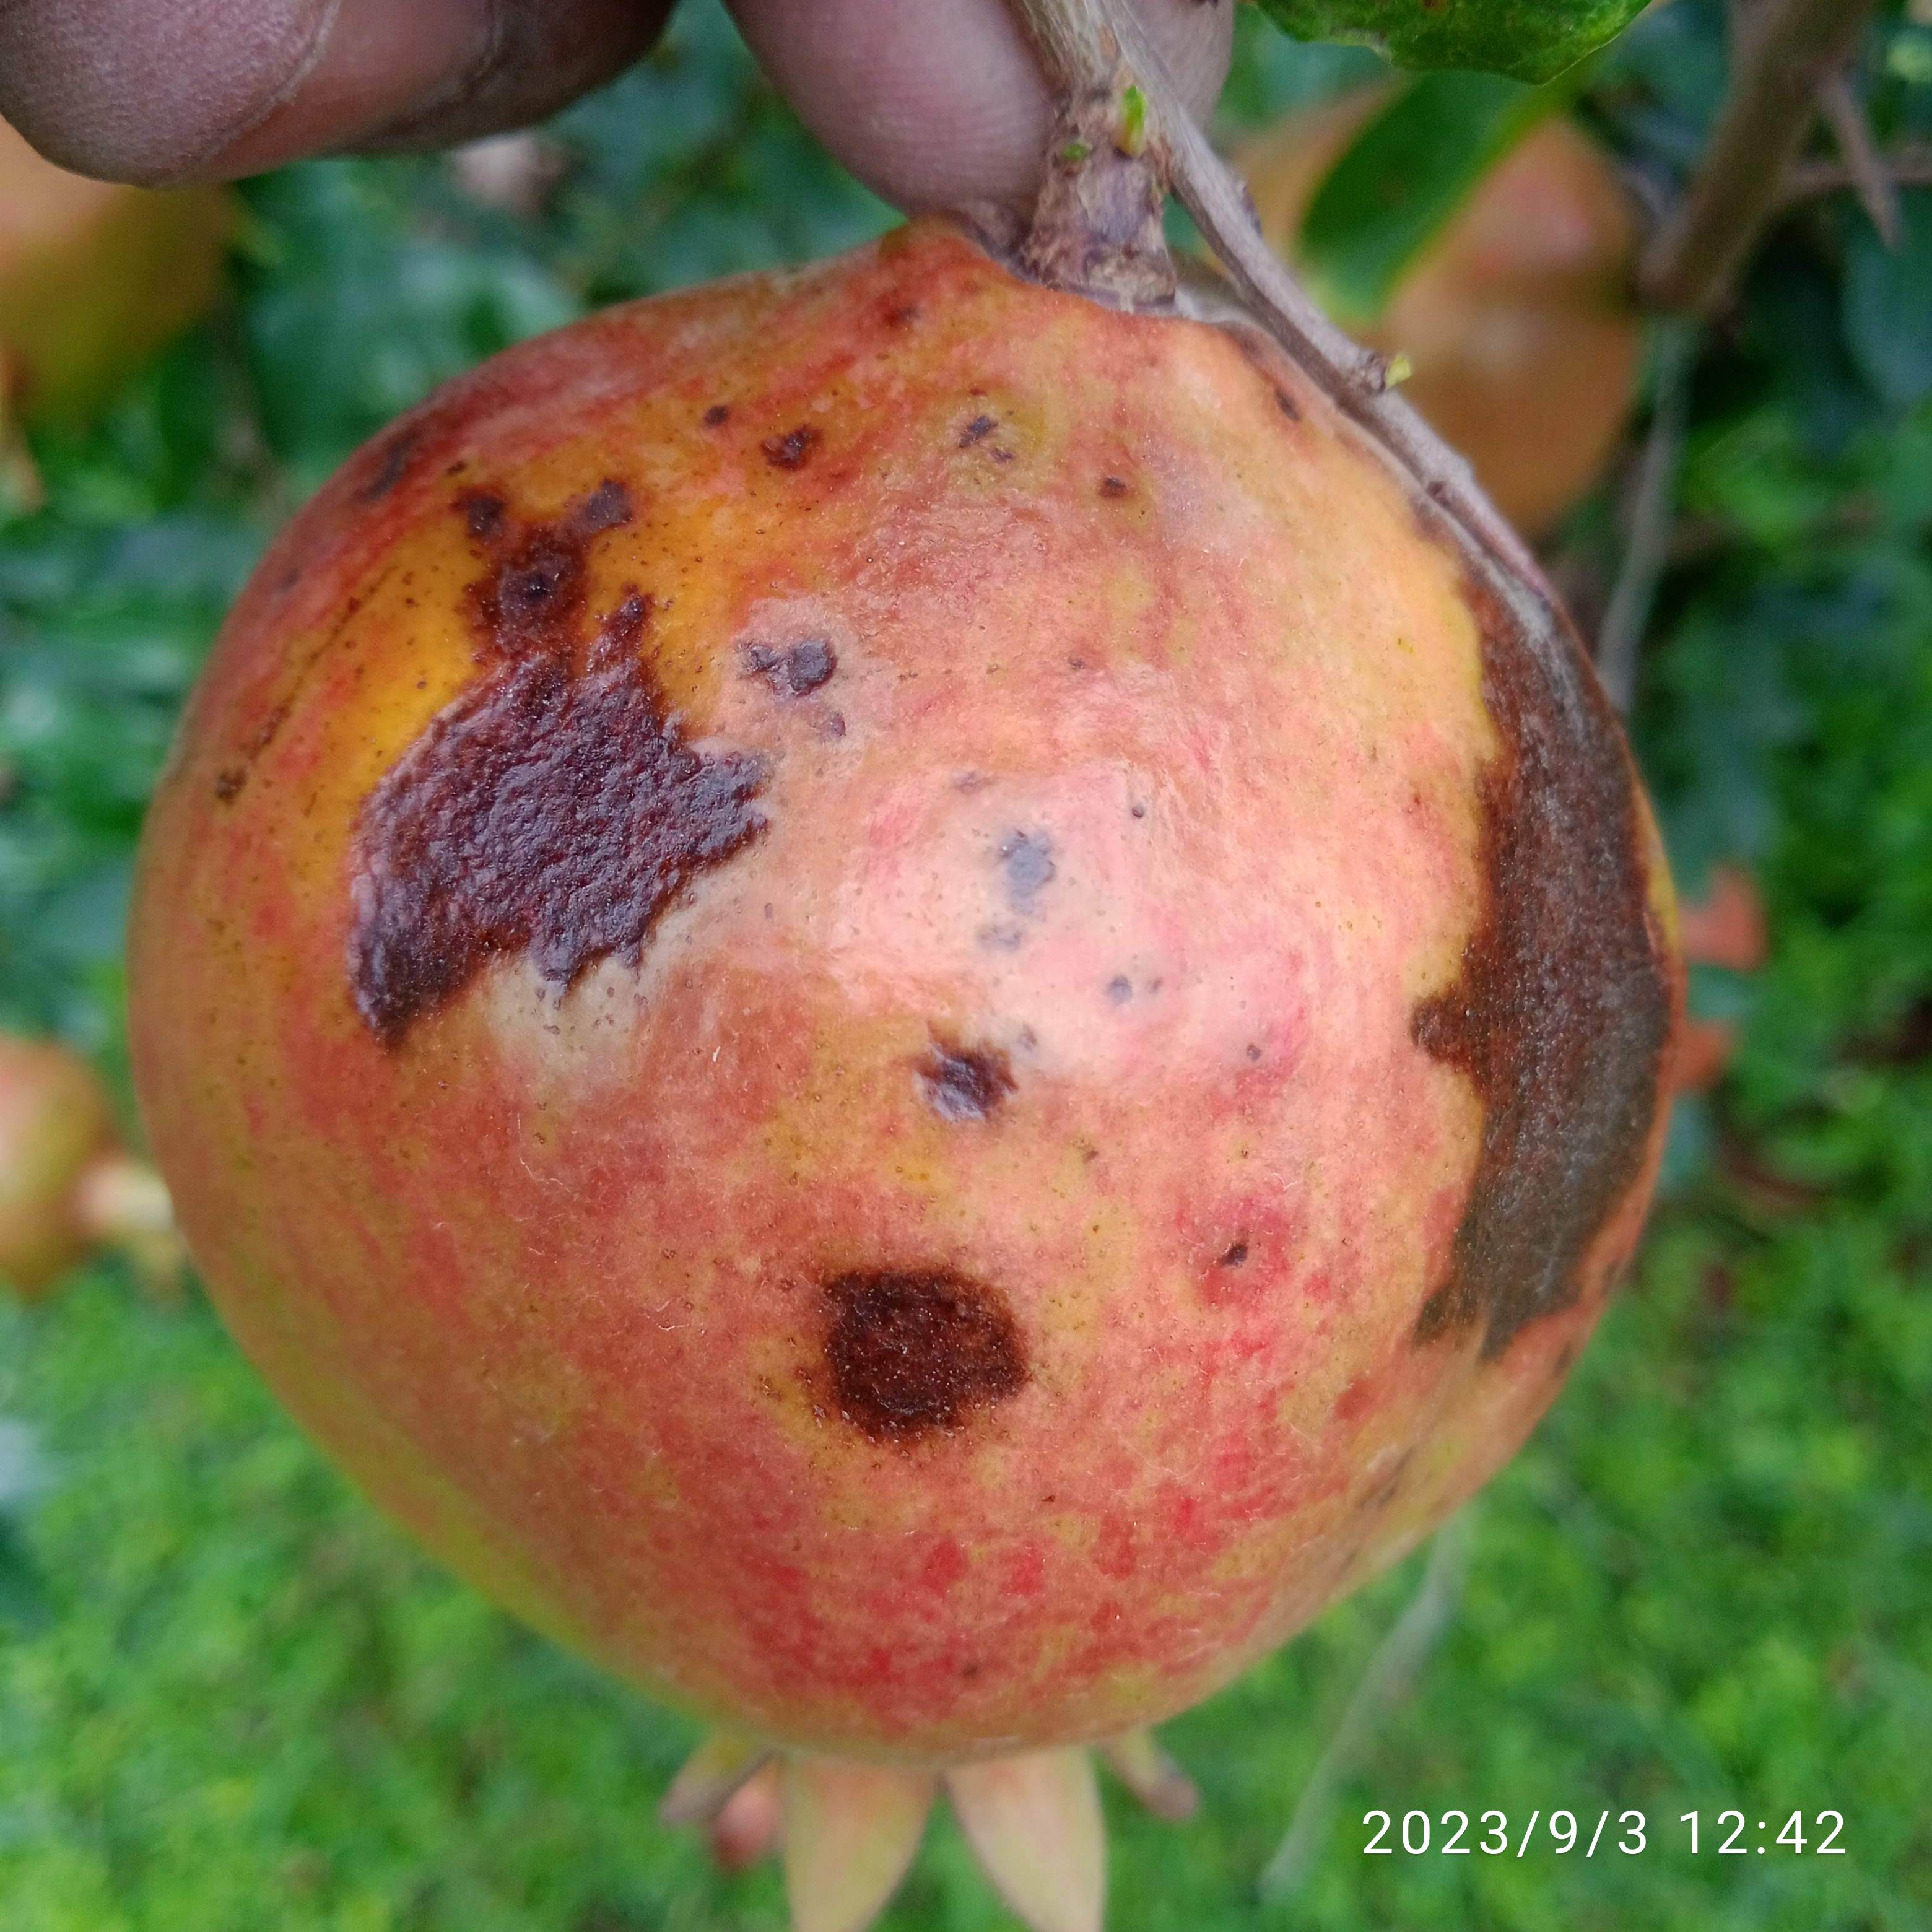
Label: Anthracnose